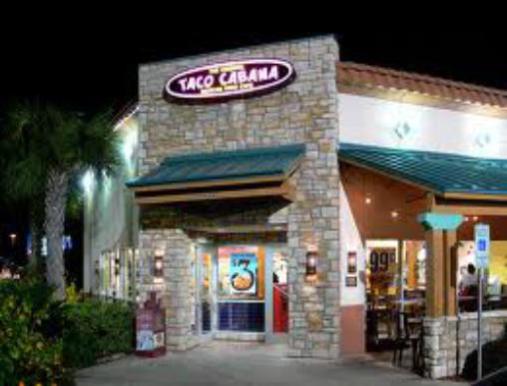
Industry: Food